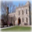
Label: castle